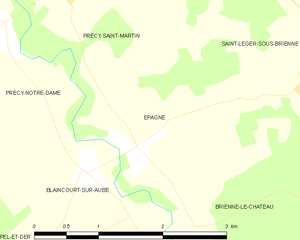
Carte des communes françaises: Épagne